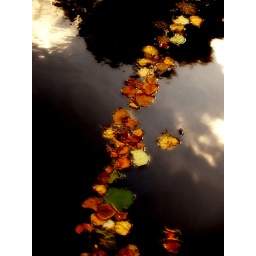
The wee boat in the lake was tethered and the leaves had gathered along its length. The sky was in the water.